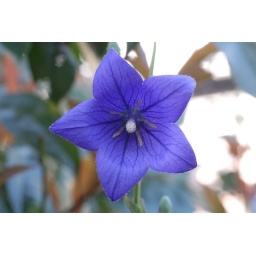
balloon flower aka aka Chinese bellflower aka kikyo(Platycodon grandiflorus)Flower in a pot in the front yard - 28 August 2009